First Church of Christ, Scientist (Rock Island, Illinois)

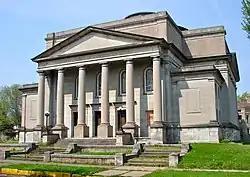

The former First Church of Christ, Scientist, is an historic Christian Science church building located at 700 22nd Street, Rock Island, Illinois, United States. Designed by architect William C. Jones of Chicago in the Palladian style, it was built between 1914-1915. Its exterior walls are of brick covered by Bedford limestone. Its superimposed front portico is supported by six 2 story columns with egg-and-dart capitals. Its dome actually consists of 2 domes: an outer dome and an inner dome which are separated by a space for lighting fixtures and maintenance. The inner dome consists of some 8,000 colored fish scale glass panes on a wooden support structure. The inner dome is similar to the inner dome of First Church of Christ, Scientist in Kalamazoo, Michigan, which was designed by William C. Jones in 1913.